BIOS

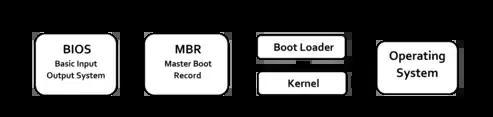

After the POST completes and, in a BIOS that supports option ROMs, after the option ROM scan is completed and all detected ROM modules with valid checksums have been called, the BIOS calls interrupt 19h to start boot processing. Post-boot, programs loaded can also call interrupt 19h to reboot the system, but they must be careful to disable interrupts and other asynchronous hardware processes that may interfere with the BIOS rebooting process, or else the system may hang or crash while it is rebooting.